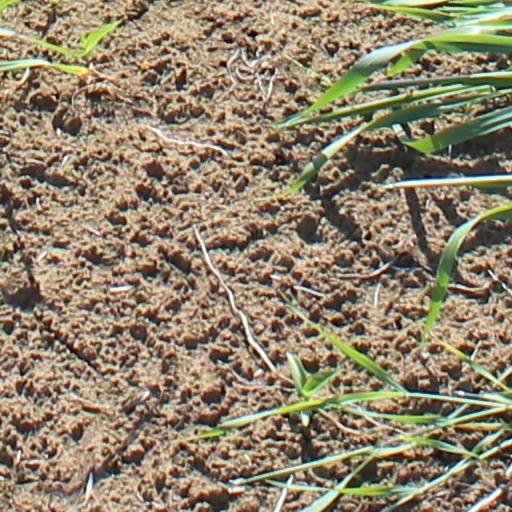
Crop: wheat